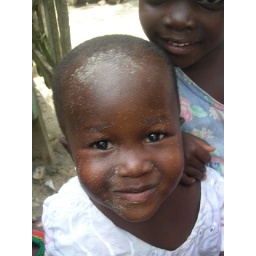
a sweet sandy girl on the beach in Ghana